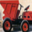
Label: truck